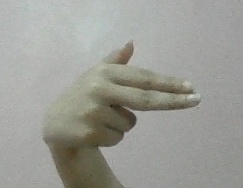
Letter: ghain